Universal Studios Lot

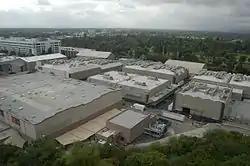
View over the backlot soundstages of Universal Studios Lot

Universal Studios Lot is a television and film studio complex located at 100 Universal City Plaza in Universal City, California, and is part of the entire Universal Studios complex, which also includes the adjacent Universal Studios Hollywood theme park. It is the production site of Universal Studios and is owned by Comcast through its subsidiary NBCUniversal. The lot officially opened the gates of Universal City on March 15, 1915. The lot began offering its modern studio tour in 1964, which eventually evolved into the Universal Studios Hollywood theme park. Today the Universal Studios Lot is made up of 400 acres, which includes more than 30 sound stages, the Brokaw News Center and 165 other separate structures.